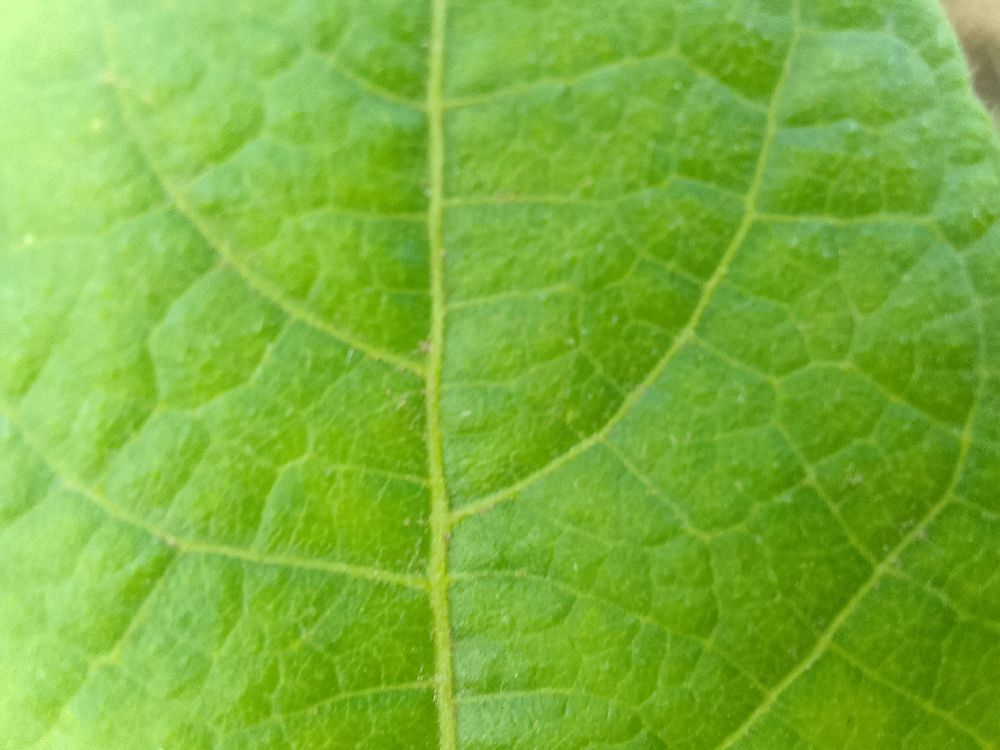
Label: healthy